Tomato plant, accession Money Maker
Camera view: tilt-top (135 deg); turntable rotation: 120 degrees
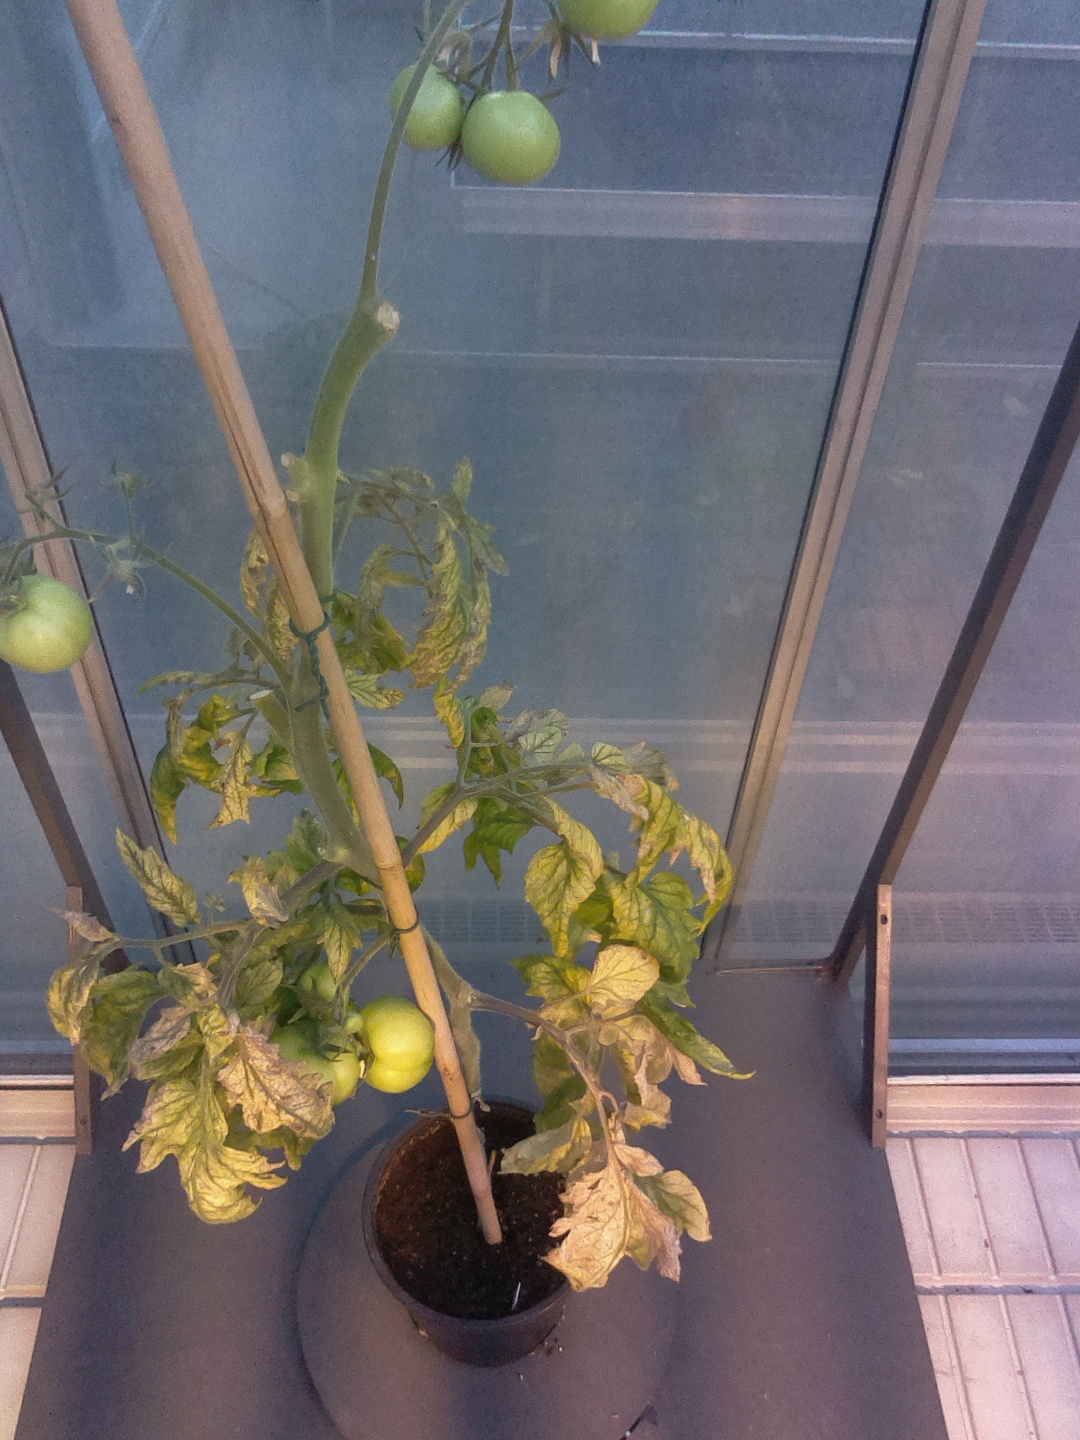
BBCH growth stage 79: 90% -100% of final fruit size